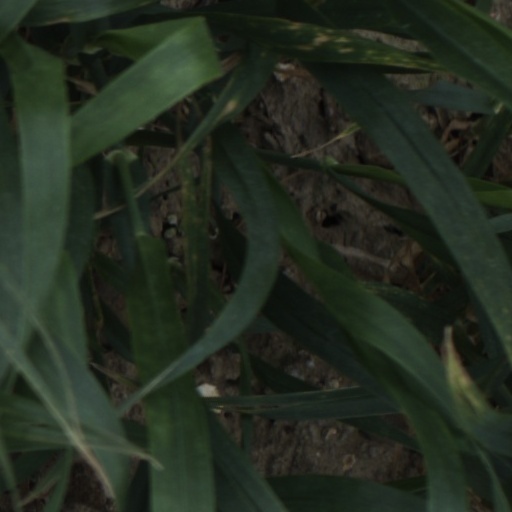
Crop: wheat